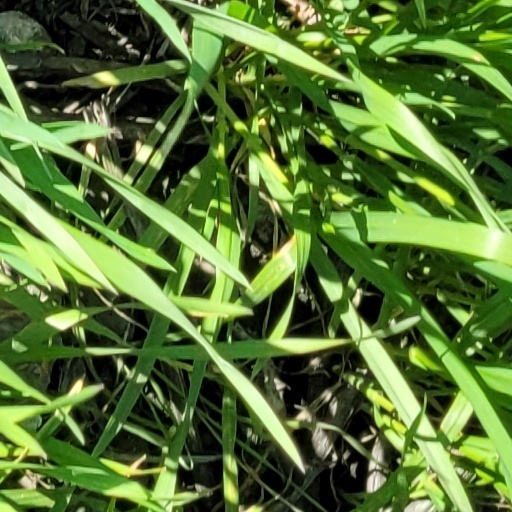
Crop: wheat